Giacomo Quarenghi

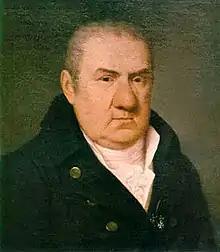
1811 portrait by Giuseppe Poli

Giacomo Quarenghi (20 or 21 September 1744) was an Italian architect who was the foremost and most prolific practitioner of neoclassical architecture in Imperial Russia, particularly in Saint Petersburg. He brought into vogue an original monumental style, of Palladian inspiration, which was a reference for many architects who worked in Russia as well as the Grand Duchy of Finland.